Humbaba

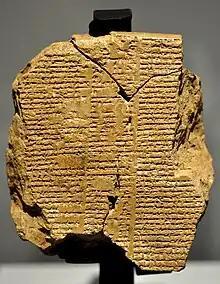
The Sulaymaniyah Museum copy of tablet V of the "Epic of Gilgamesh", describing the encounter with Humbaba.

Humbaba appears in multiple works of Mesopotamian literature focused on the hero Gilgamesh, in which he invariably acts as his adversary during a quest to obtain cedar wood from a distant forest.